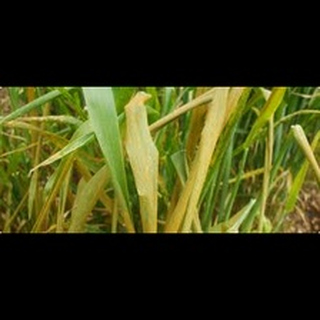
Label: wheat_leaf_blight